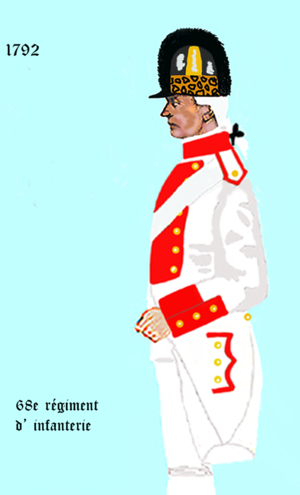
Uniformes de l' infanterie française conformément àu décret d' application de 1792. À „LES UNIFORMES ET LES DRAPEAUX DE L'ARMÉE DU ROI“ Marseille 1899.
Le 68ᵉ régiment d'infanterie est un régiment d'infanterie de l'Armée de terre française créé sous la Révolution à partir du régiment de Beauce, un régiment français d'Ancien Régime.
Le régiment de Beauce est un régiment d’infanterie du Royaume de France créé en 1673.